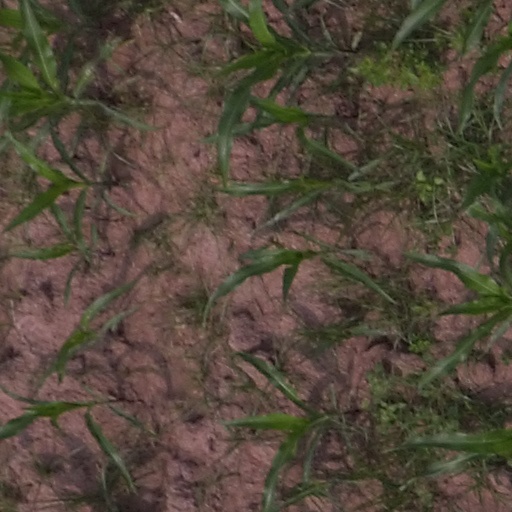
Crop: maize; corn